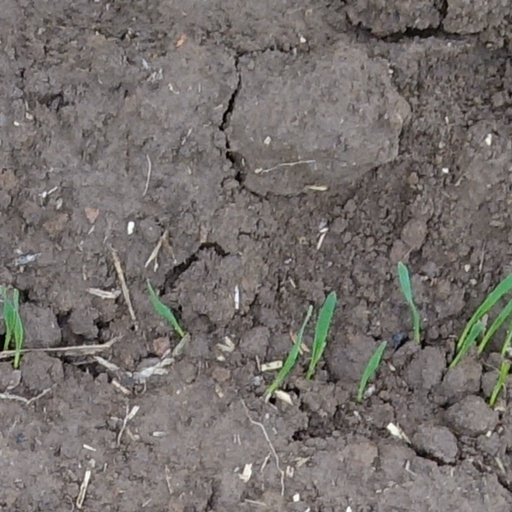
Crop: wheat